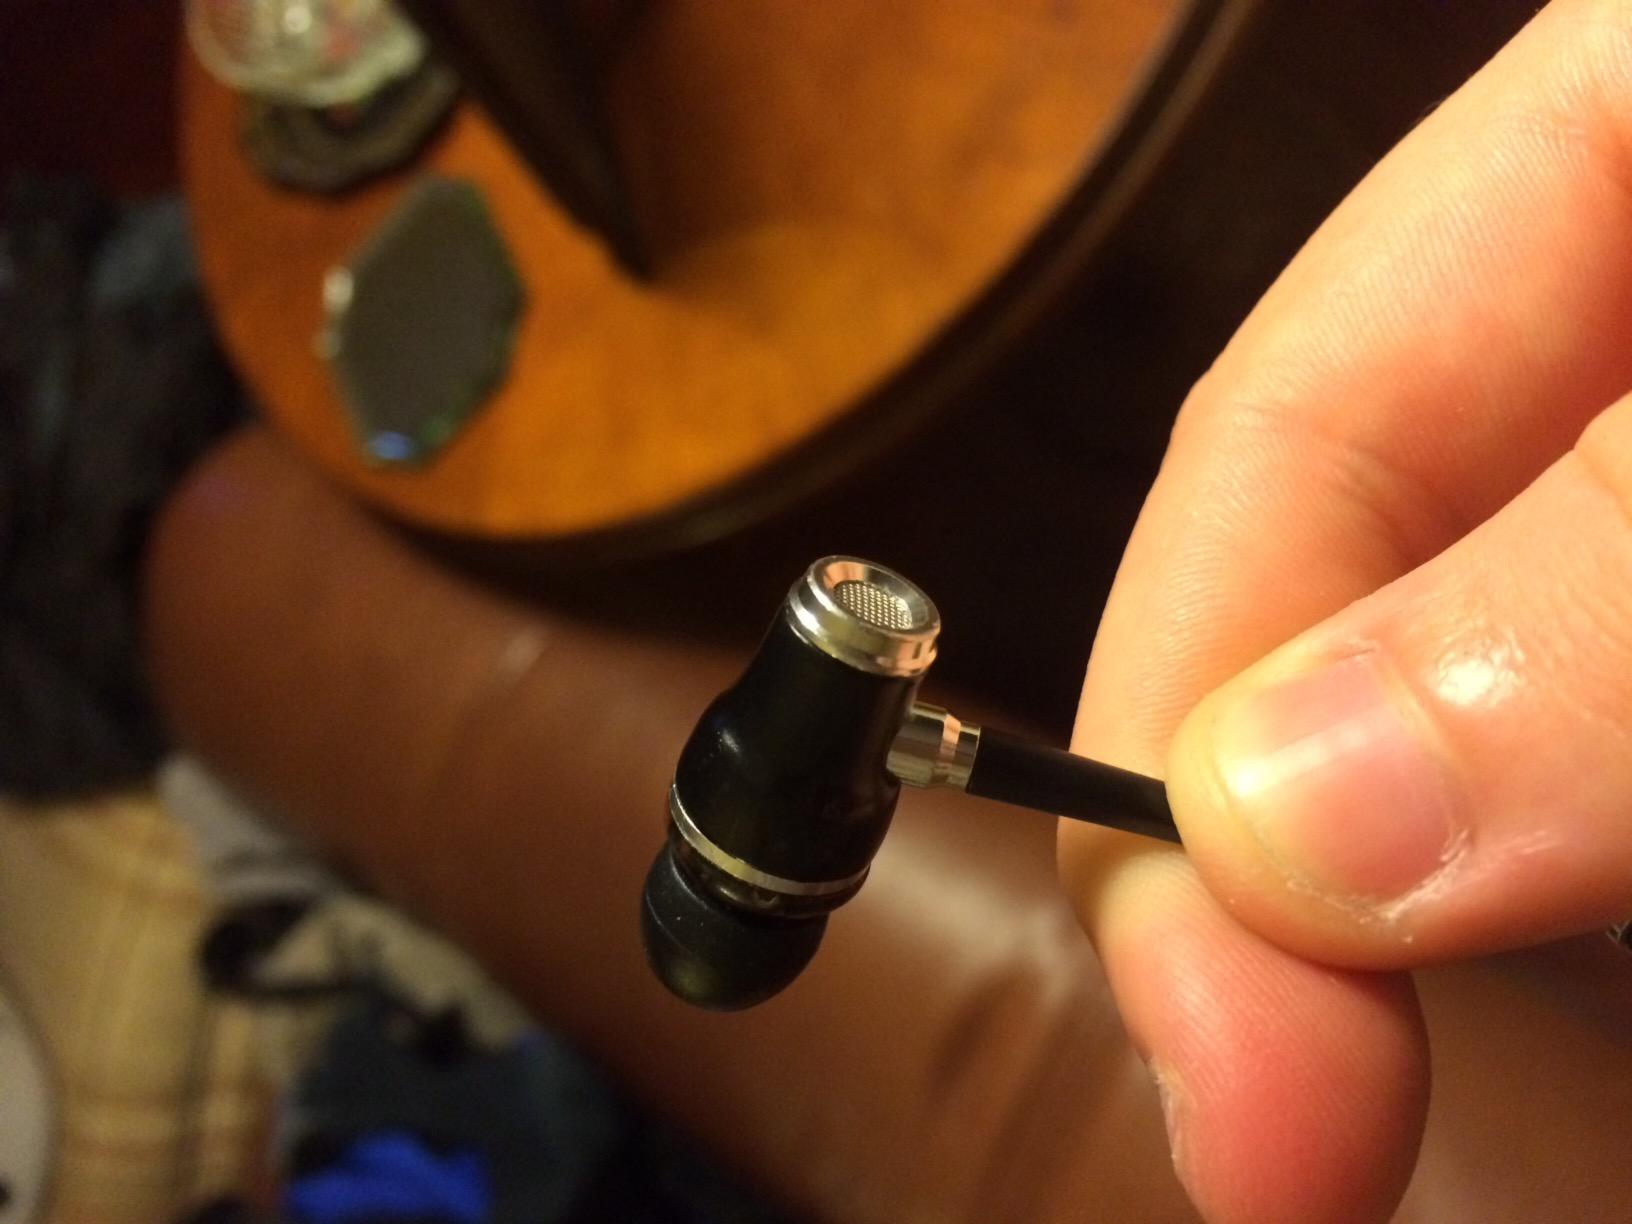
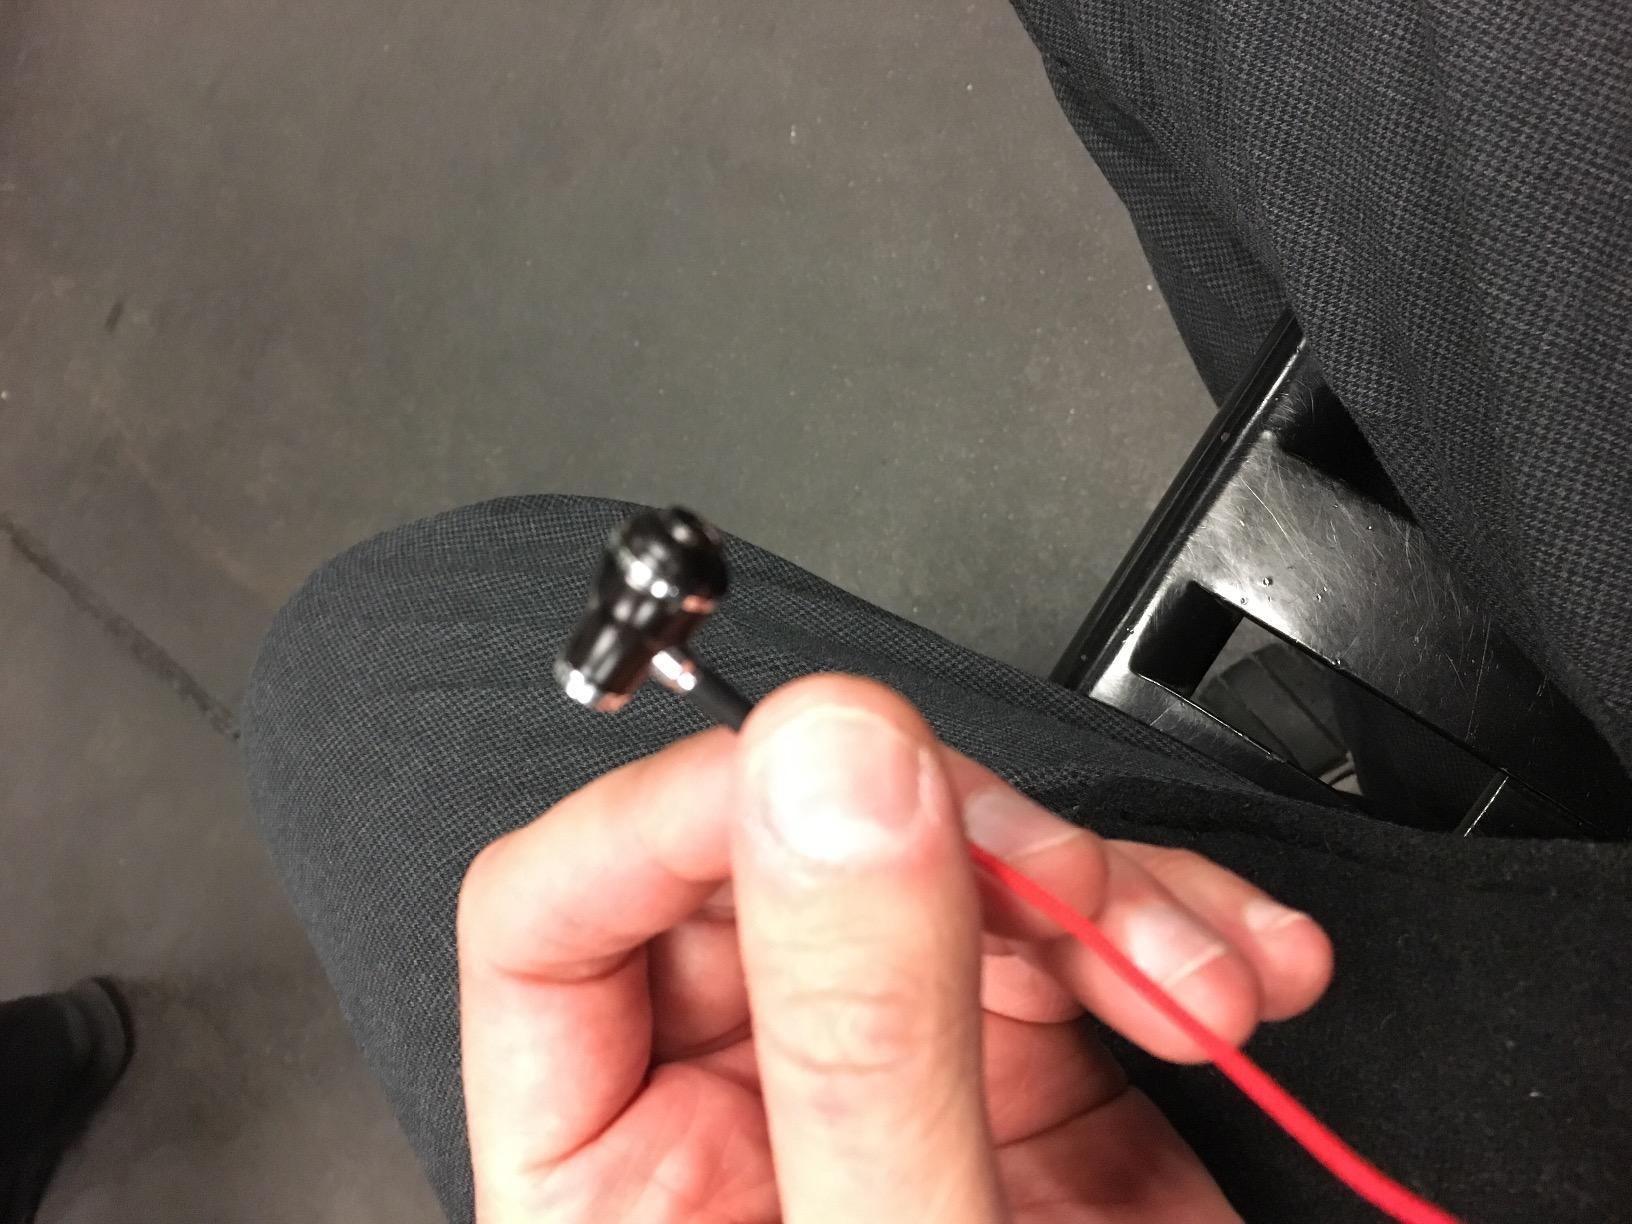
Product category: headphones
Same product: yes